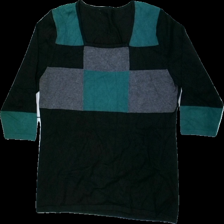
View: front
Type: Top
Category: Ladies
Brand: Missing
Colors: Black, Green, Grey
Material: 100% visc
Pattern: Other
Cut: Regular
Price range: <50
Recommended usage: Recycle
Description: Black top with square pattern in grey and green, brand and size unknown. Poor condition.